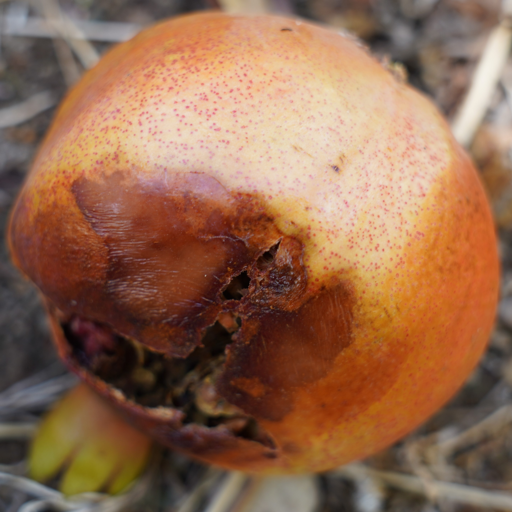
Label: Colletotrichum spp